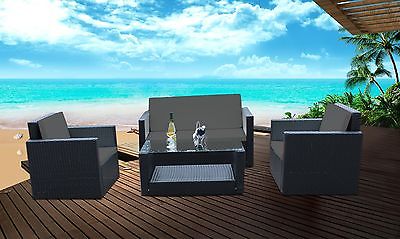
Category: sofa